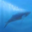
Label: whale